Kuji Station (Kanagawa)

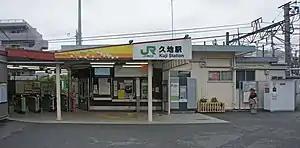
Kuji Station, September 2019

is a passenger railway station located in Takatsu-ku, Kawasaki, Kanagawa Prefecture, Japan, operated by the East Japan Railway Company (JR East).